Mozart family grand tour

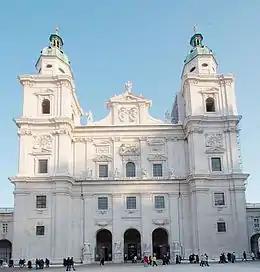
Salzburg Cathedral, where Mozart made his home town debut as a symphonist in December 1766

Leopold had been specific in letters to Hagenauer that the family would not visit the Dutch Republic, but would go to Paris and then return home to Salzburg. However, he was persuaded by an envoy of the Princess Carolina of Orange-Nassau, sister of the Prince of Orange, to go instead to The Hague and to present the children to her, as official guests of the court. After the party's landing at Calais there was a month's delay at Lille, as first Wolfgang fell sick with tonsillitis, then Leopold suffered prolonged dizziness attacks. Early in September the family moved on to Ghent, where Wolfgang played on the new organ at the Bernardines chapel; a few days later he played on the cathedral organ at Antwerp. On 11 September the family finally reached The Hague.